Republic Day

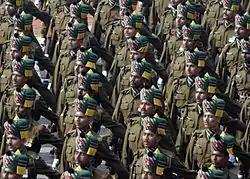
Soldiers of the Madras Regiment during the annual Republic Day Parade in 2004.

The Constitution of India came into force, and India declared itself a Republic on 26 January 1950, a day thereafter celebrated annually as Republic Day in India. The Constitution had been drafted by the Constituent Assembly headed by Dr. B.R. Ambedkar which was set up when India gained its independence from the British in 1947. This was a deliberate act: The 26 January was initially India's "Independence Day", one of Mahatma Gandhi's many symbolic acts during India's struggle for freedom against British colonial rule, and the adoption of the Constitution on this date was felt able to strengthen its initial meaning, one calling for Indians of all ages to declare their freedom from the British Raj by Mahatama Gandhi. It is one of three national holidays in India, the other two being the nation's Independence Day on 15 August (since 1947) and the birthday of Mohandas Karamchand Gandhi on 2 October.